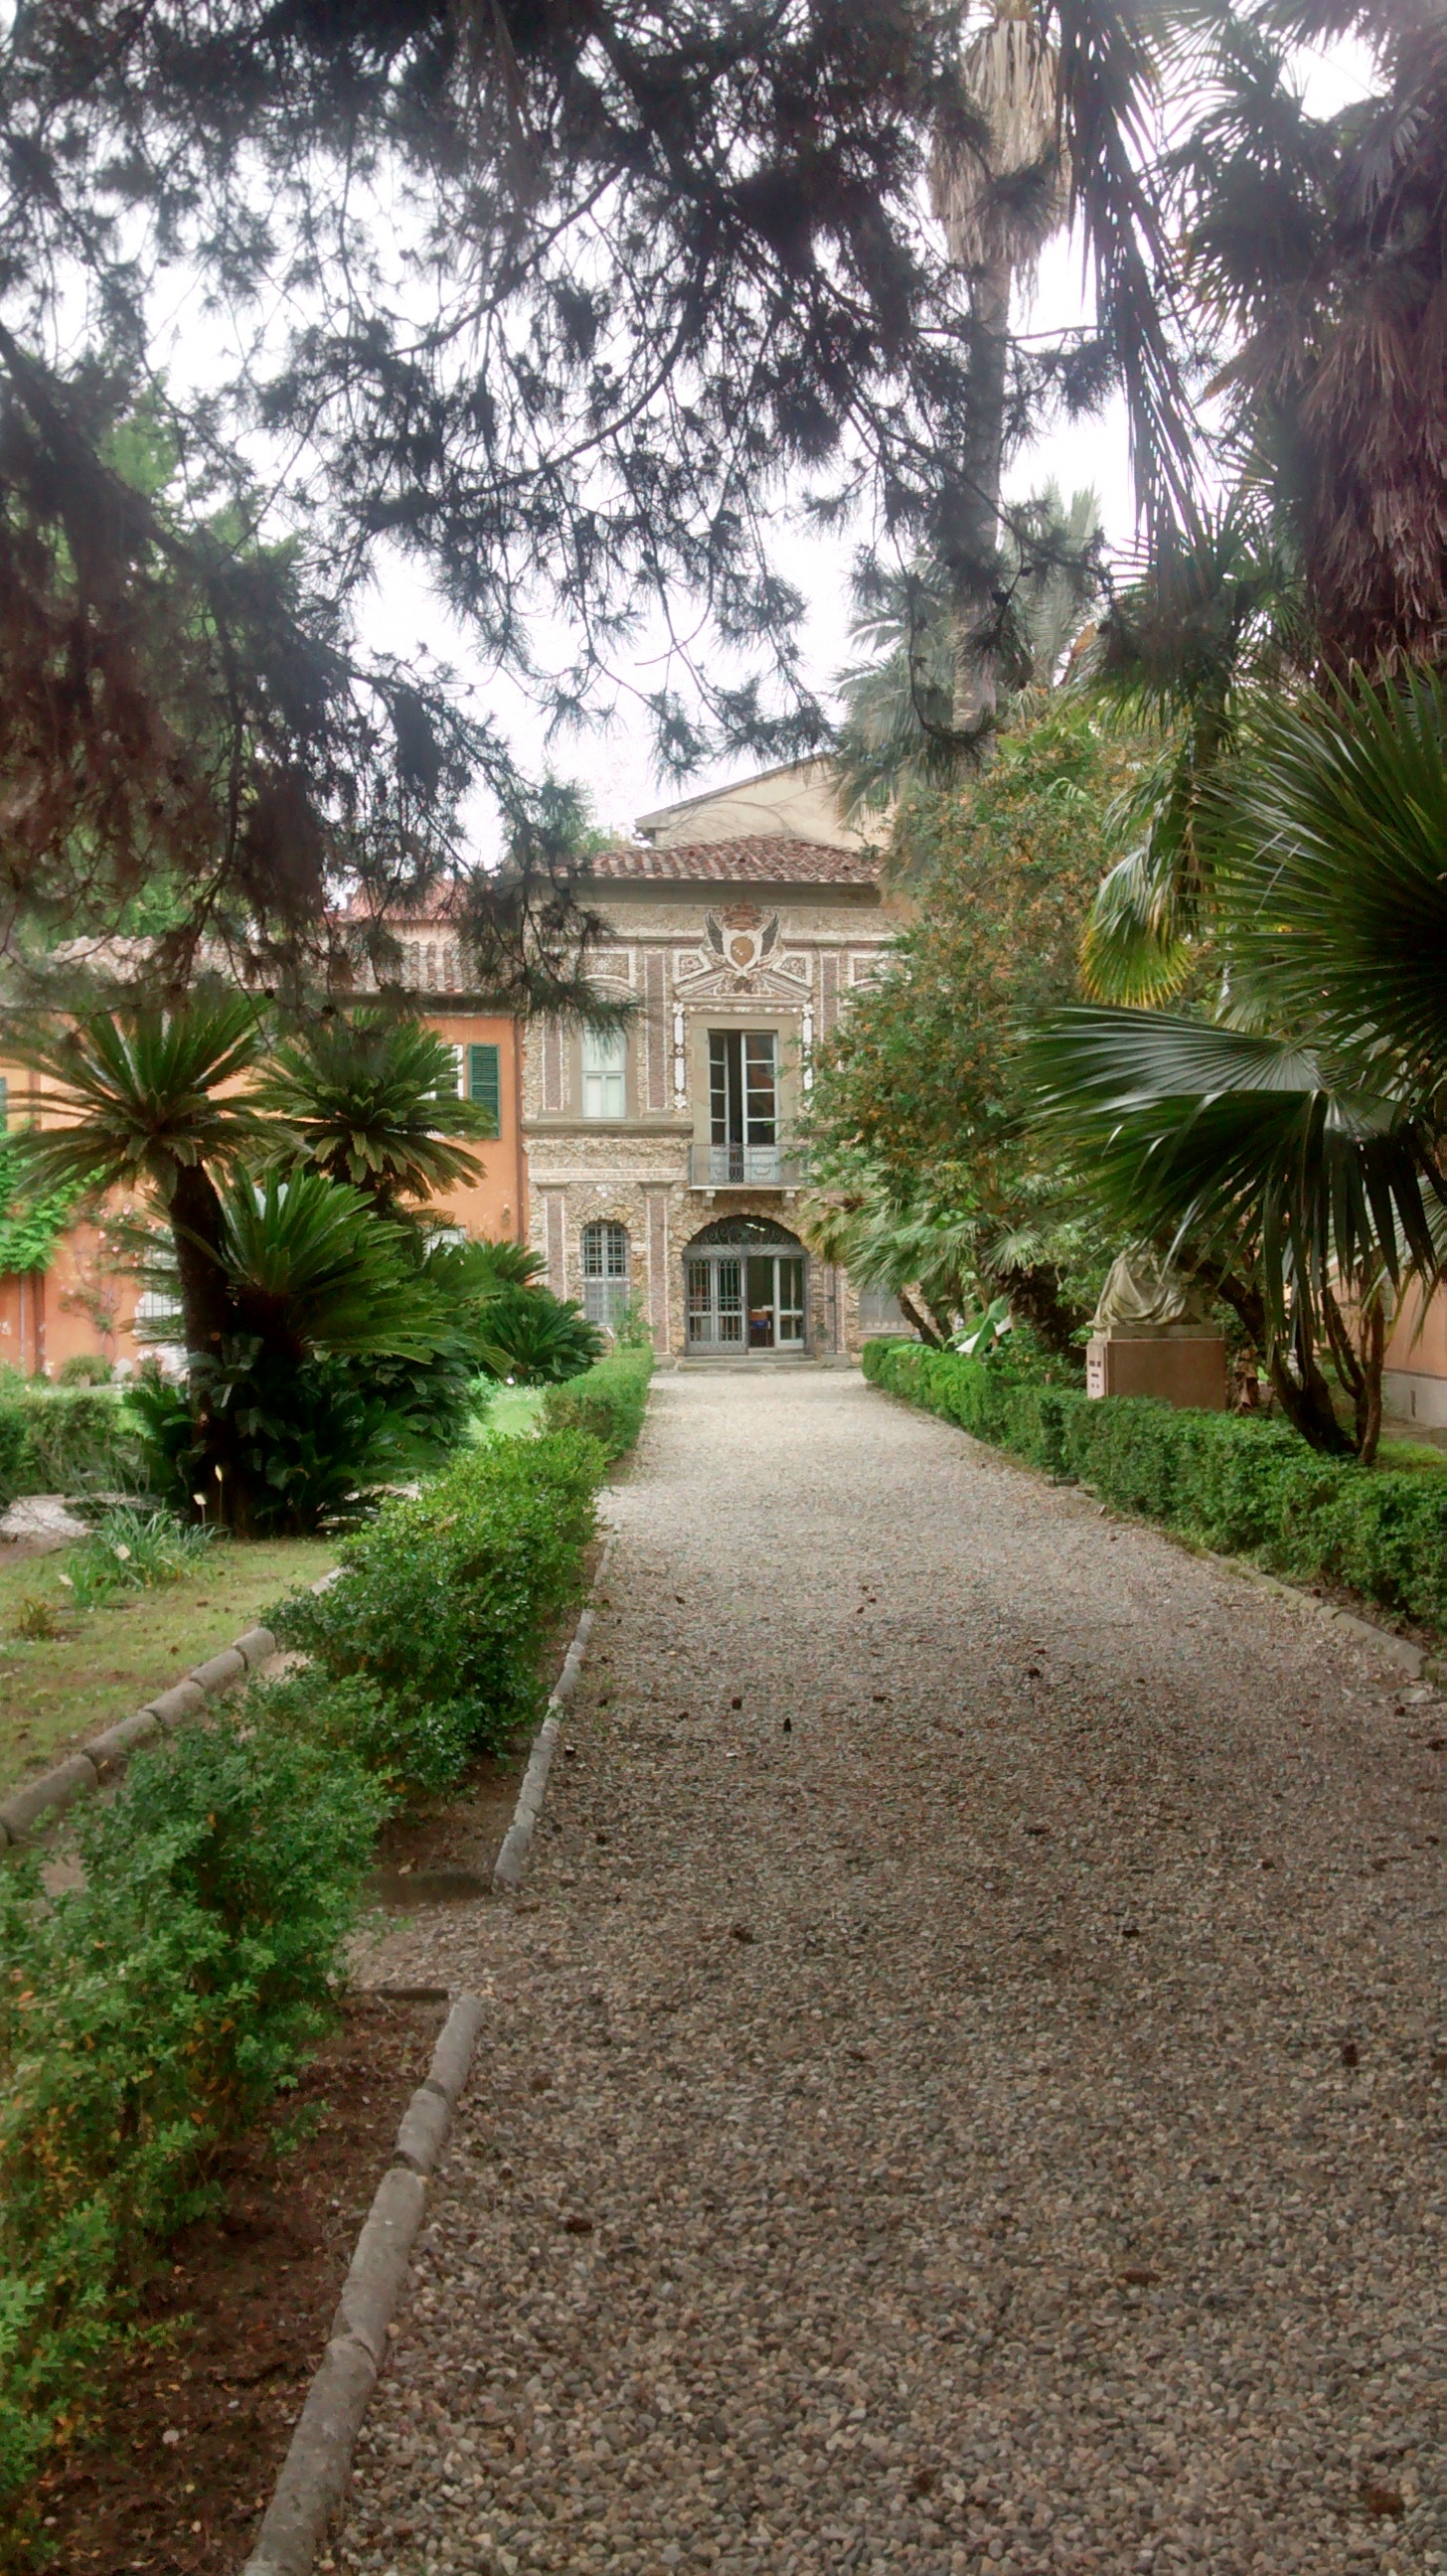
nature, lawn, house, home, walkway, village, green, cottage, backyard, tuscany, property, garden, waterway, landscaping, courtyard, resort, pisa, plantation, estate, yard, real estate, residential area, orto botanico